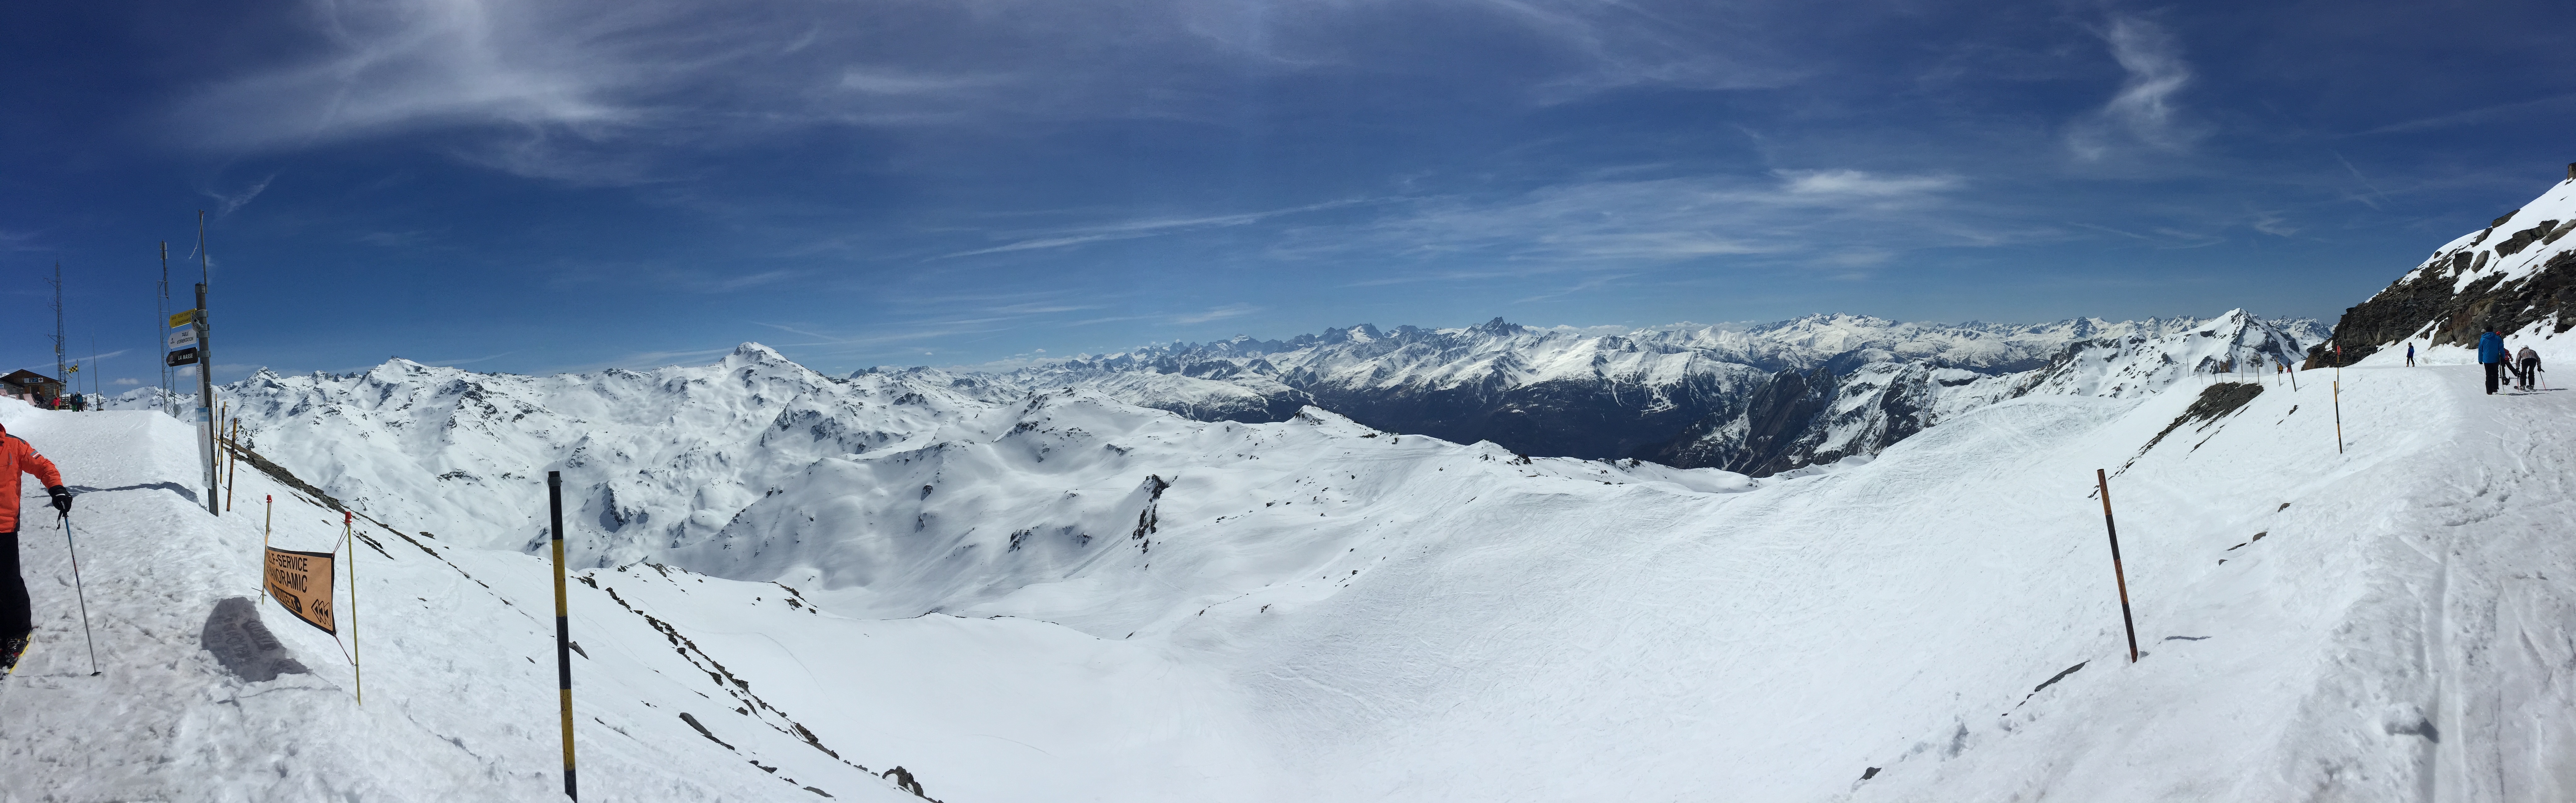
mountain, adventure, mountain range, recreation, extreme sport, skiing, ridge, mountaineering, winter sport, sports, alps, downhill, ski, piste, ski touring, ski mountaineering, ski equipment, alpine skiing, geological phenomenon, telemark skiing